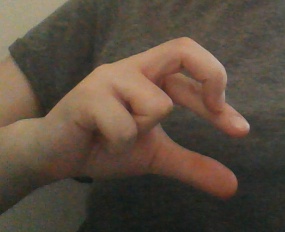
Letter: thal